Eucalyptus wandoo

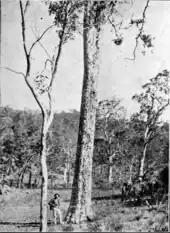
Wandoo in "A primer of forestry, with illustrations of the principal forest trees of Western Australia" 1922

The indigenous Noongar peoples used wandoo as a medicinal plant with antibacterial properties and the leaves are steamed or used to make poultices to relieve congestion. The dried gum of the plant was ground up and utilised as an ointment.